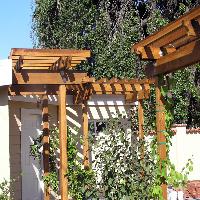
Weather: sun or clear